Summer School (1987 film)

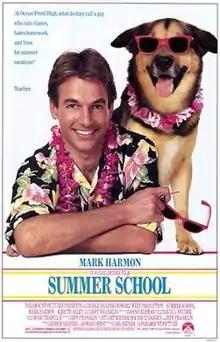
Theatrical release poster

Summer School is a 1987 American comedy film directed by Carl Reiner and starring Mark Harmon as a high school gym teacher who is forced to teach a remedial English class during the summer. The film co-stars Kirstie Alley and Courtney Thorne-Smith. It was distributed by Paramount Pictures and produced by George Shapiro and Howard West. The original music score was composed by Danny Elfman.